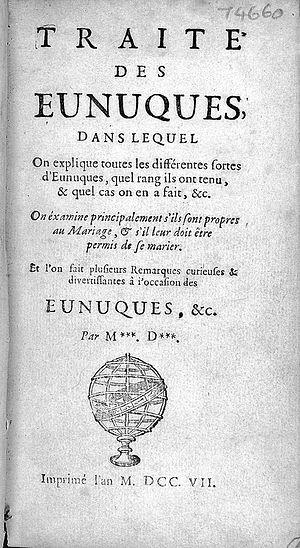
Un eunuque est un homme castré. La castration se limite généralement à l'ablation des testicules mais il arrive qu'elle concerne également le pénis, connue alors sous le nom de pénectomie.